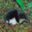
Label: shrew